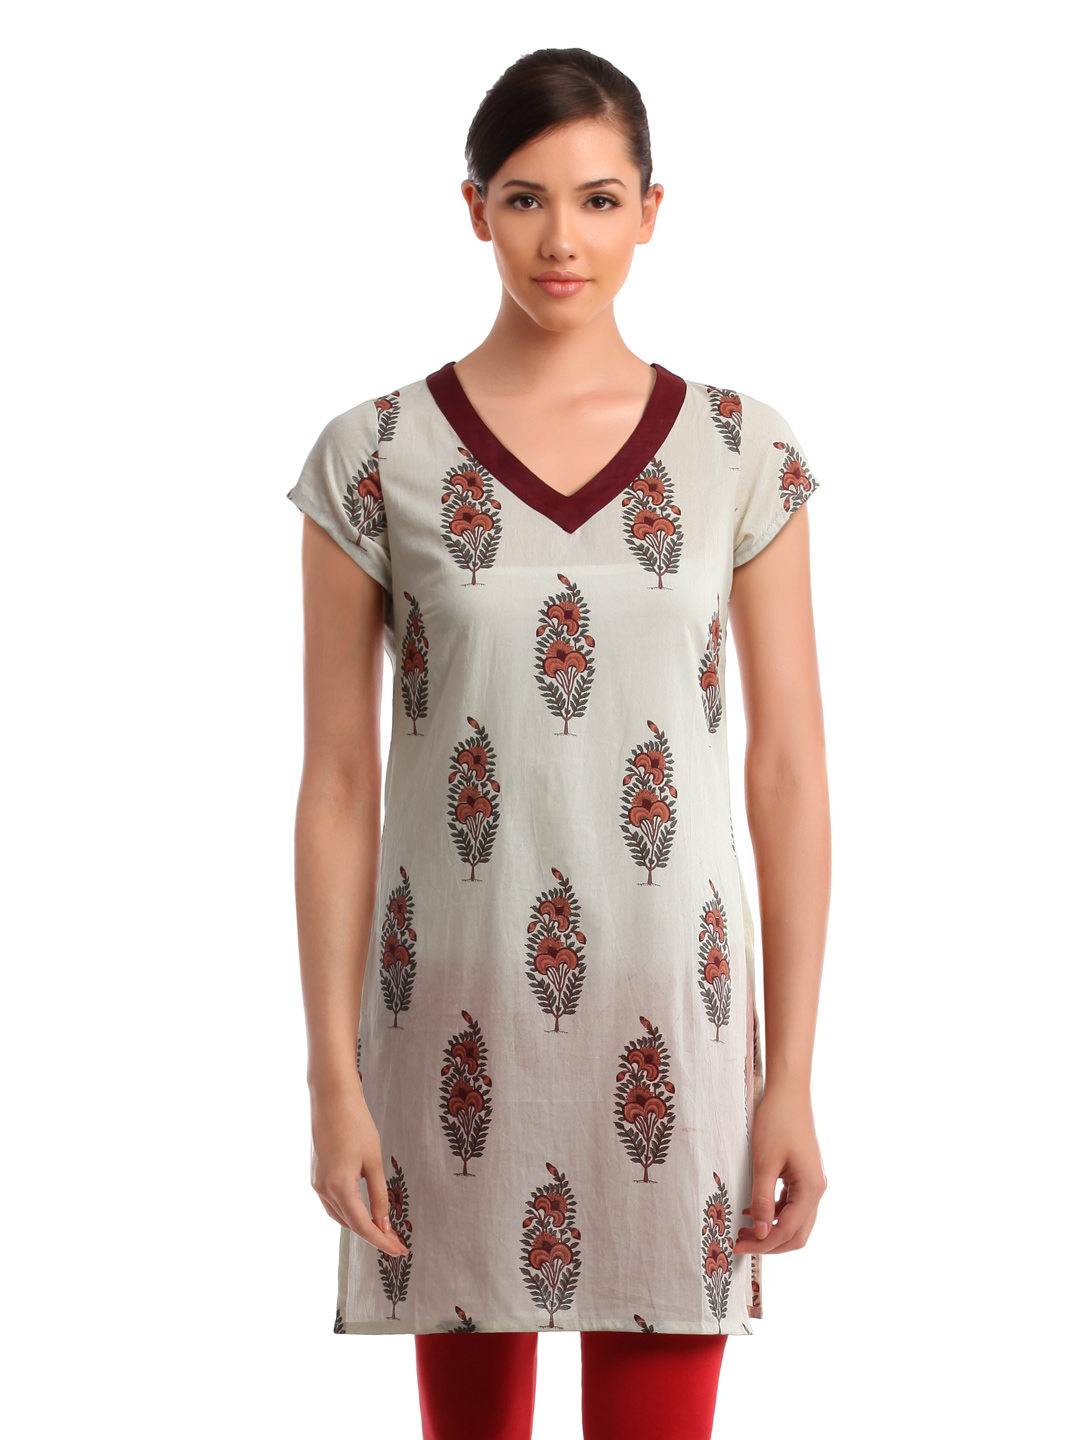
Alma Women Printed Cream Kurta
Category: Apparel / Topwear / Kurtas
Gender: Women
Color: Cream
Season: Fall 2012
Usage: Ethnic